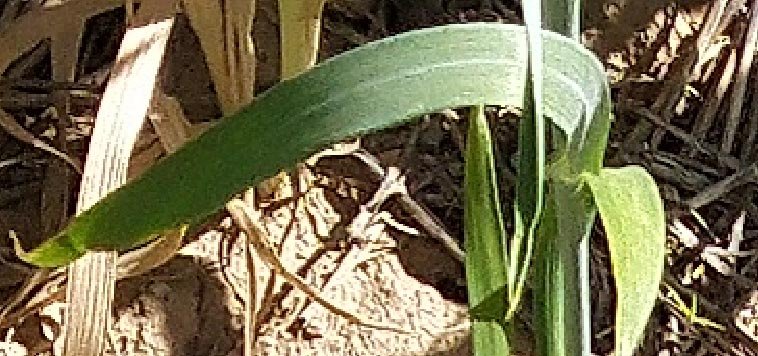
Label: Wheat___Healthy